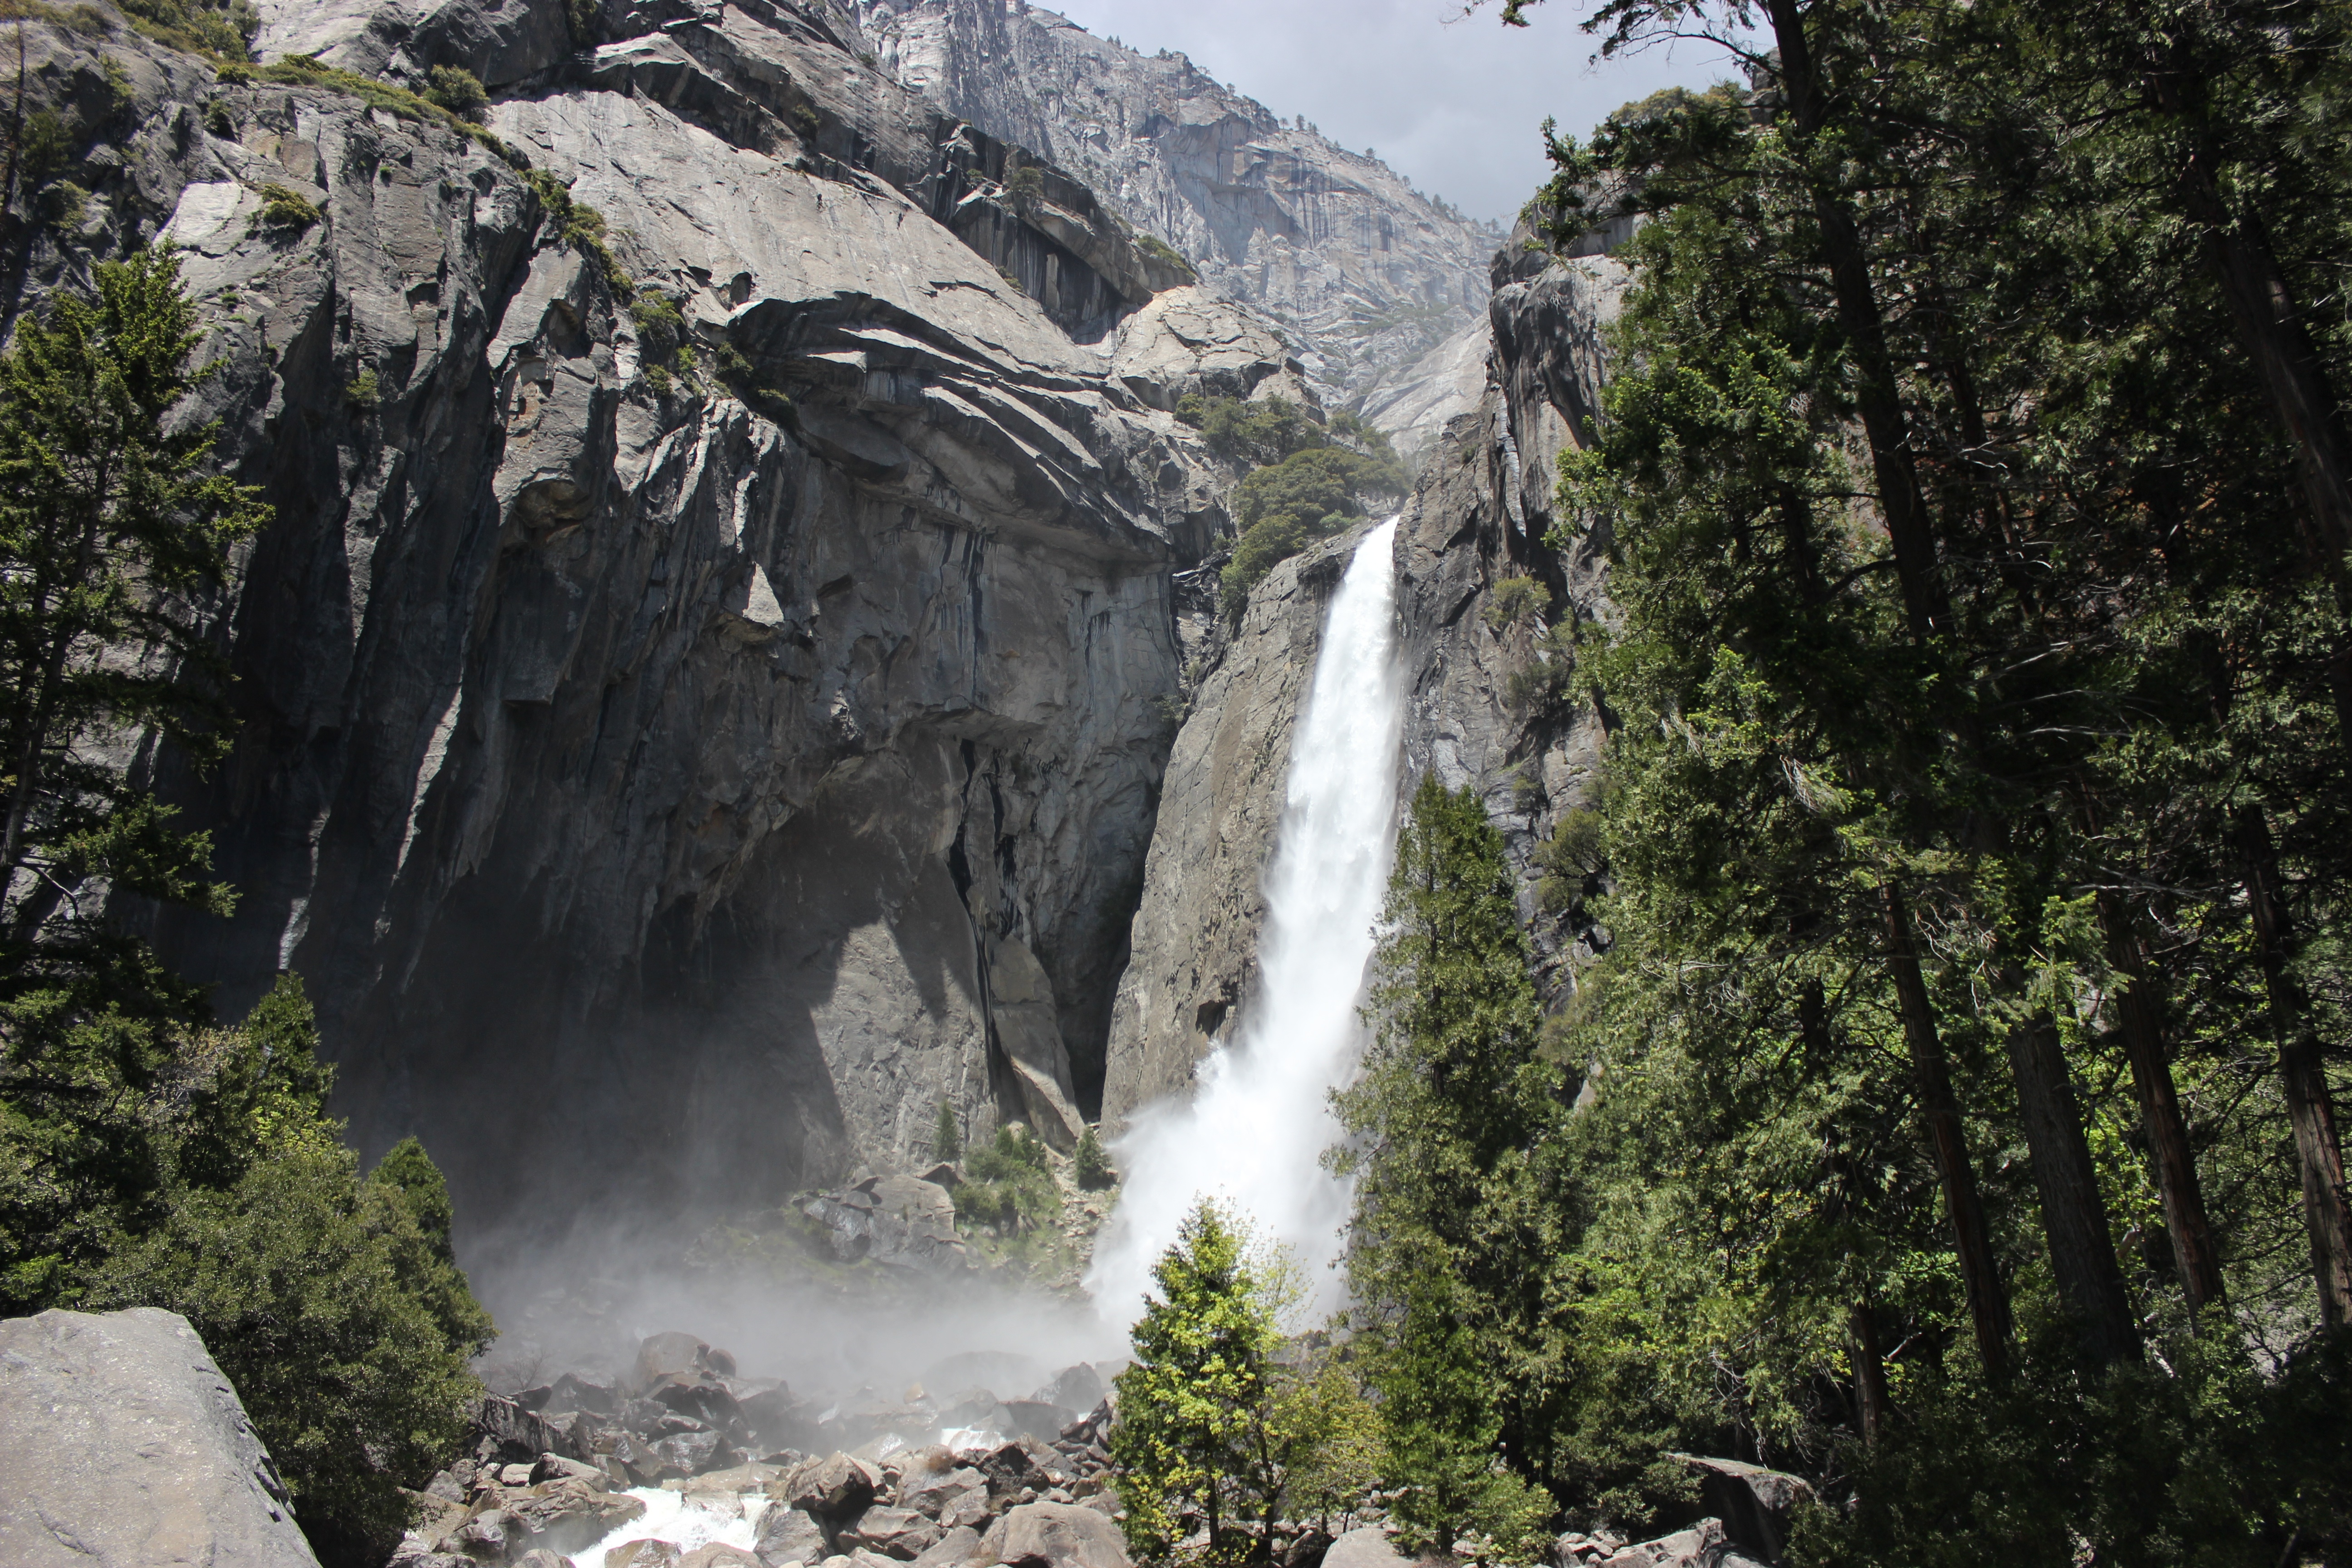
waterfall, walking, mountain, adventure, body of water, ravine, wasserfall, water feature, geological phenomenon